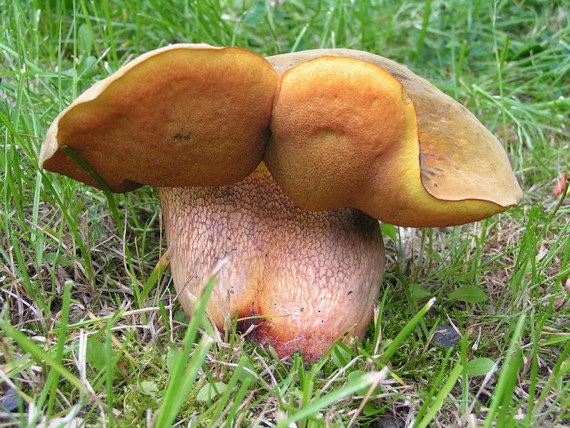
Label: mushroom